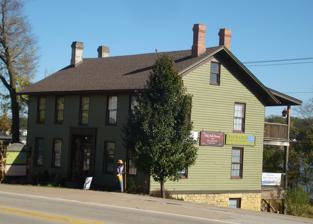
Building: Old Mill House
Country: United States of America
Year built: 1851
Historic house in Iowa, United States United States historic place Old Mill House U.S. National Register of Historic Places U.S. Historic district Contributing property Show map of Iowa Show map of the United States Location 419 N. Cody Rd. Le Claire, Iowa Coordinates 41°35′6″N 90°20′36″W / 41.58500°N 90.34333°W / 41.58500; -90.34333 Area less than one acre Built 1851 Architectural style Greek Revival Part of Cody Road Historic District ( ID79000943 ) MPS Houses of Mississippi River Men TR NRHP reference No. 79003703 Added to NRHP April 13, 1979 The Old Mill House is an historic property located in Le Claire, Iowa , United States. The Greek Revival style residence has been listed on the National Register of Historic Places since 1979. The property is part of the Houses of Mississippi River Men Thematic Resource , which covers the homes of men from LeClaire who worked on the Mississippi River as riverboat captains, pilots, builders and owners. It is also a contributing property in the Cody Road Historic District . History Alfred Jansen built this house in 1851. It, and the adjoining boatyards, were acquired by J.W. Van Sant about 1865. Van Sant began his river career as a ship carpenter and boat builder in Rock Island, Illinois in the 1840s. He moved to Le Claire in 1862 to take over the boatyards established by the Davenport and Rogers Co. The yards took up about two blocks along the river and employed about 100 men who built and repaired boats. Van Sant's son Sam found success with his raftboat, the J.W. Van Sant , so the yards produced a number of them, including the D.A. McDonald , the Le Claire Belle and the Silver Wave . Several of the boats were owned and operated by the Van Sant's through the Van Sant-Musser Navigation Co. Architecture The Old Mill House is a two-story, five-bay clapboard structure built on a stone foundation. It is a fine example of the Greek Revival style. It features a symmetrical facade , a handsome door frame on the main entrance, and a gable roof with a pair of chimneys near the ridge of the roof. The main entrance is located in the center bay . It has a wide door enframement flanked by sidelights and a transom . Because the house is built on a sloping lot the basement on the river side of the house is exposed. References